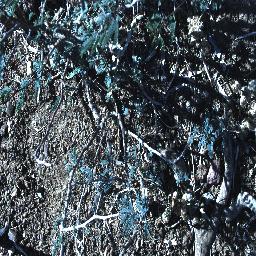
Label: negative